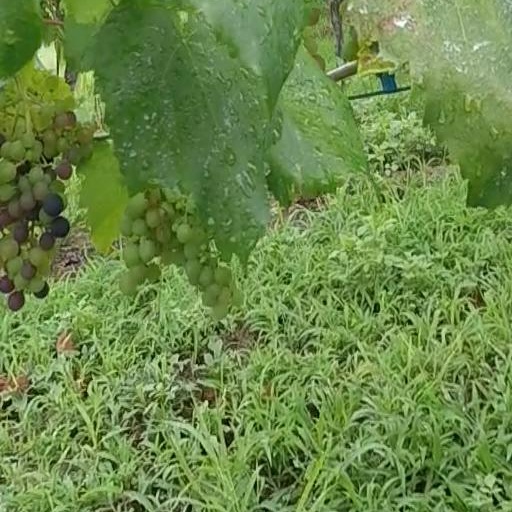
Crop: grape